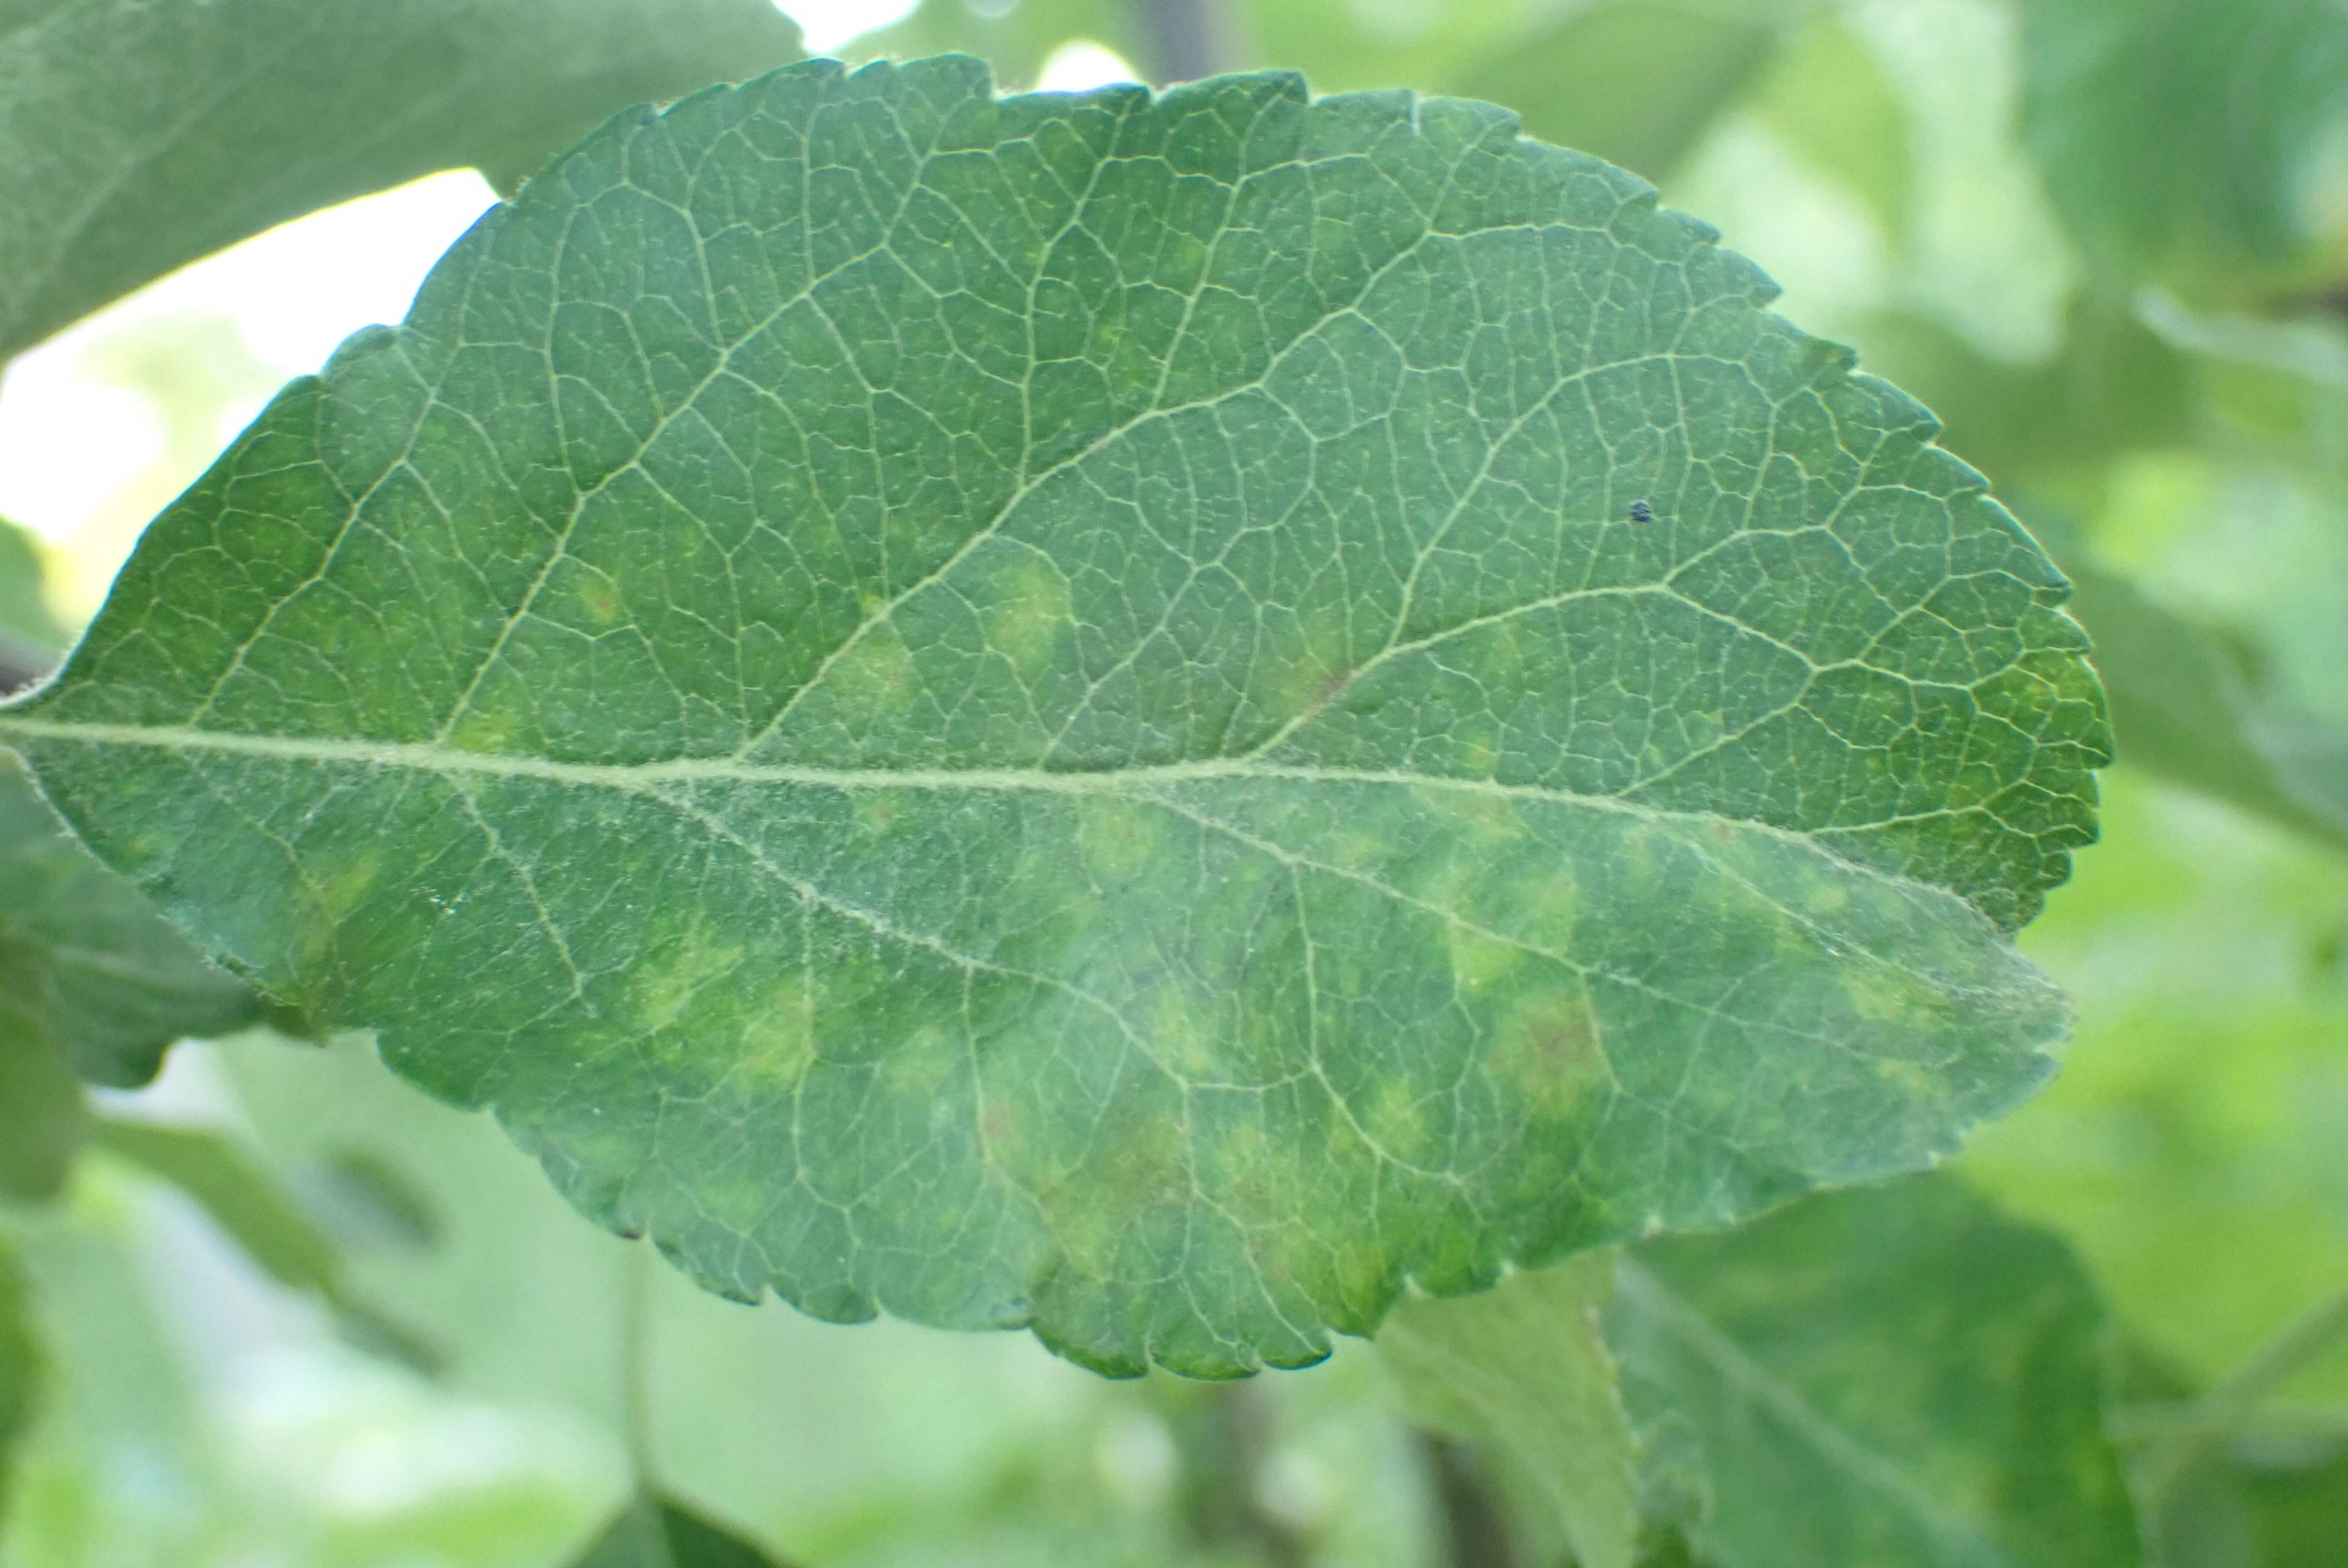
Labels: scab